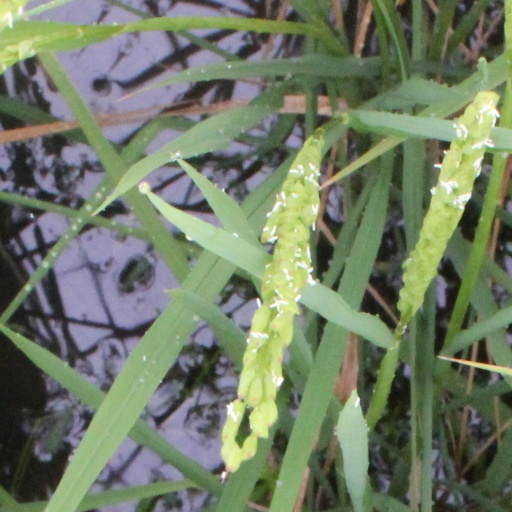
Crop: rice